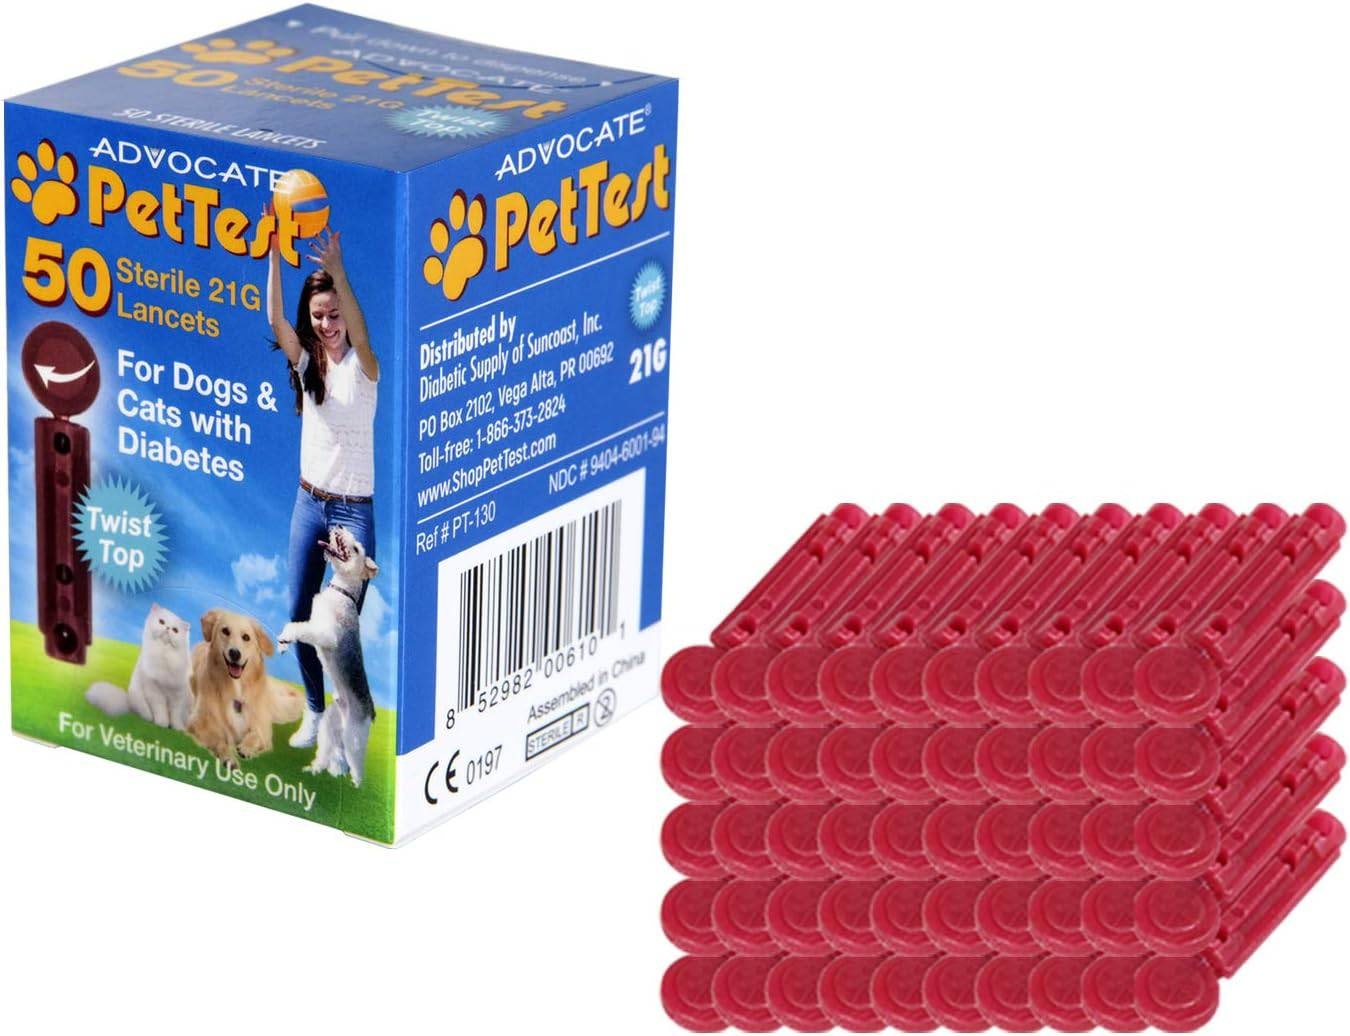
Advocate | PetTest Sterile Twist Top Lancets 21G (50 Lancets) for Dogs and Cats
Brand: Advocate
Effortless Blood Sampling with PetTest Sterile Twist Top Lancets - Engineered for Your Pet’s Comfort and Consistency Unlock a stress-free, reliable, and efficient blood sampling experience for your pets with Advocate's PetTest Sterile Twist Top Lancets, masterfully crafted at 21G and perfectly harmonized for use with all major lancing devices. Tailored for both dogs and cats, ensuring you obtain precise blood samples every time with supreme comfort and steadfast reliability. 🎯 Key Attributes: Optimal Comfort: Boasting a fine-gauge tri-level tip designed to prioritize your pet’s comfort, making every prick nearly painless and always consistent. Universal Compatibility: Created to seamlessly integrate with most lancing devices, ensuring maximum flexibility in your pet’s blood sampling routine. Precision at 21G: Engineered for superior sampling on dogs and cats, the 21G lancets assure an ideal balance of comfort and efficiency in drawing samples. 📦 Comprehensive Package: Inclusive Count: Each package endows you with 50 top-quality Twist Top Lancets, ensuring you’re always prepared for routine checks and unexpected needs. 🐾 Precision, Comfort, and Compatibility — All in One! Advocate’s PetTest Sterile Twist Top Lancets form an integral pillar in ensuring your pet’s diabetes management is not only accurate but also smooth and essentially painless. Elegantly melding precision, comfort, and universal compatibility, these 21G lancets stand out as a vital tool in acquiring consistent blood samples from any coat type, quickly and effortlessly.
Category: Animals & Pet Supplies > Pet Supplies > Pet Biometric Monitors > Pet Glucose Meters